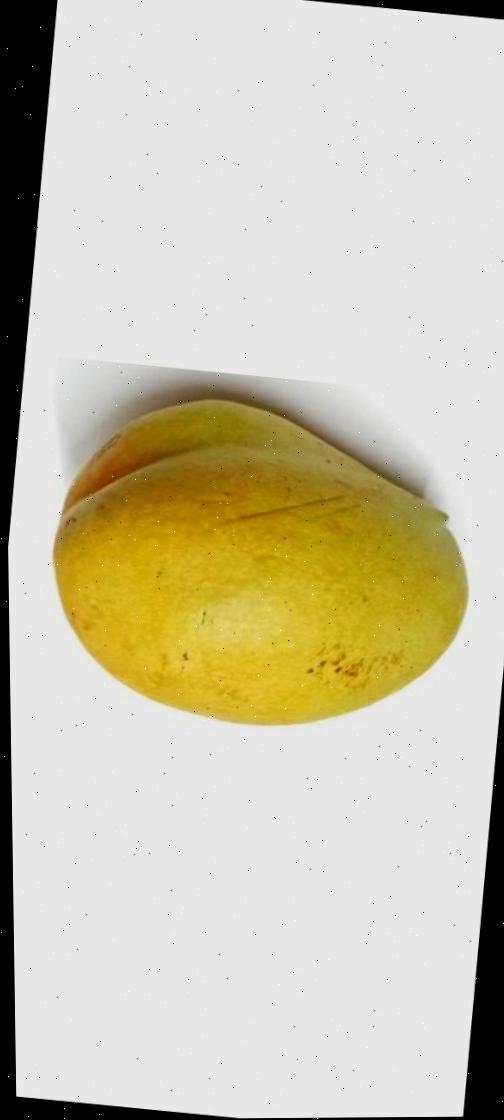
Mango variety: Bari-11